Saskatoon

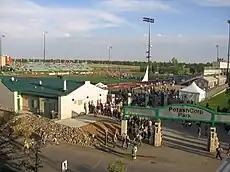
Griffiths Stadium is an outdoor stadium used primarily by the University of Saskatchewan's varsity teams, the Huskies.

Ice hockey is a popular sport in Saskatoon and the city is home to numerous amateur teams, including the Saskatoon Blades of the Western Hockey League (WHL). Saskatoon was a major league hockey city from 1921 to 1926 when the Saskatoon Sheiks played in the Western Canada Hockey League. Major professional hockey appeared poised to return to the city in 1982. Bill Hunter, a local sports promoter, attempted to purchase the St. Louis Blues of the National Hockey League (NHL) and move them to Saskatoon. The city built a new arena to support the move, but the relocation was prevented by the league. In the early 1990s, Hunter made a bid for a Saskatoon expansion NHL franchise, but ultimately failed to secure adequate funding.